Zafar Mahal (Mehrauli)

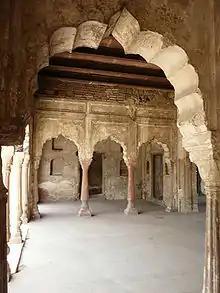
Multichambered "dalan" with a terrace

The graves in Mehrauli in the precincts of Zafar Mahal, built within a marble screen enclosure by Jahandar Shah for his father Bahadur Shah I and others who followed, is a minor reflection of the history of the place. Shah Alam II who had the misfortune of being blinded by Ghulam Qadir, the Rohilla leader was buried here. He was considered a "puppet ruler", first under the Marathas and later under the British. His son Akbar Shah II was also buried here. Mirza Fakruddin son of the last emperor Bahadur Shah Zafar, who died early ushered the end of the Moghul regime, was also buried here. But Bahadur Shah Zafar who had identified the location for his grave ("sardgha" – the vacant land for burial) was the most unfortunate (ill-fated) as he was deported to Rangoon and was buried there.